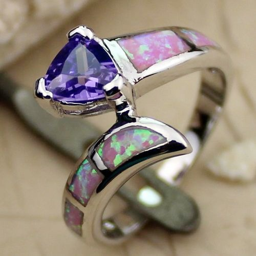
is going up for auction with a starting bid of $6 .